List of School Days episodes

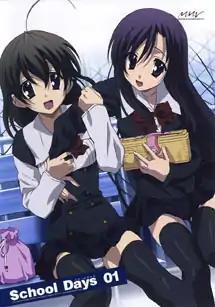
"School Days" DVD volume 1.

"School Days" is an anime television series based on the visual novel of the same name. The series was produced by TNK as a twelve-episode television series and two direct-to-video (OVA) releases. The series premiered on July 3, 2007 on TV Kanagawa and aired its final episode on September 26 on AT-X. Other stations that broadcast the series included Chiba TV, TV Aichi, TV Osaka and TV Saitama.